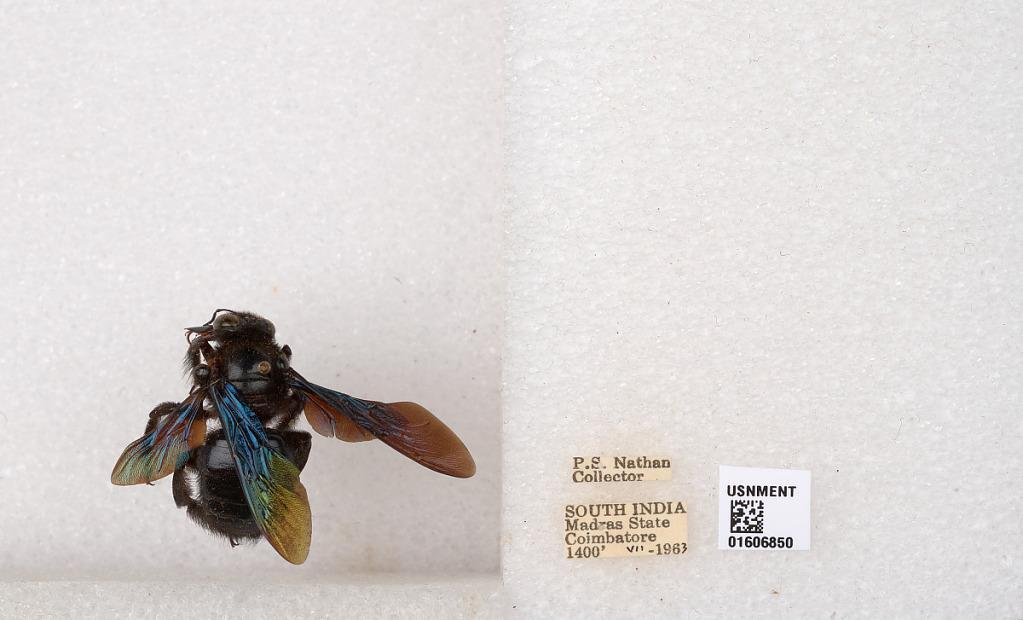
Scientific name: Xylocopa (Biluna) auripennis auripennis Lepeletier
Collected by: P. Nathan
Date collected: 1963-7-1
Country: India
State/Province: Tamil Nadu
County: Coimbatore
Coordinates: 10.9955, 76.9034